Darmstadt-Arheilgen station

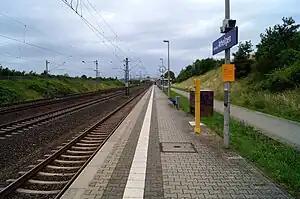
2012

Darmstadt-Arheilgen station is a railway station in the municipality of Darmstadt, located in Hesse, Germany.